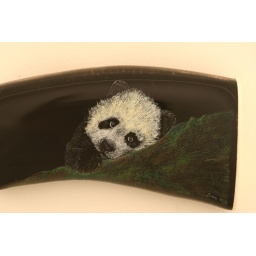
Panda cub portrait done in &amp;quot;reverse scrimshaw&amp;quot; on black buffalo horn